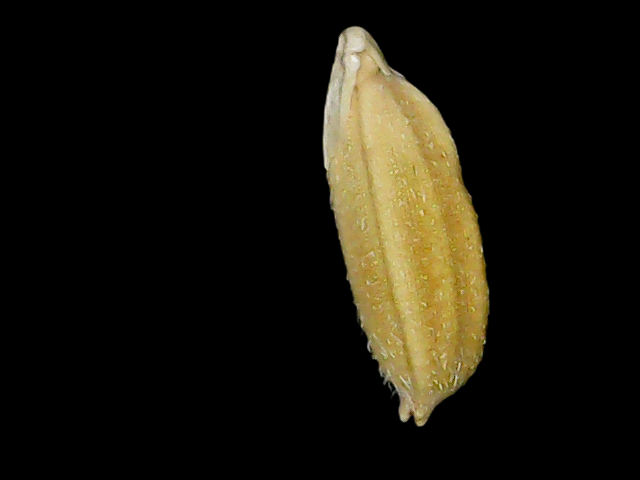
Rice variety: Bd95